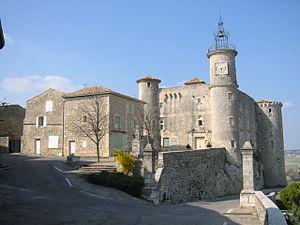
Le canton de Lussan est une ancienne division administrative du département du Gard, dans l’arrondissement de Nîmes.
Le château de Lussan situé à l'entrée de la ville haute de Lussan était la résidence des seigneurs de Lussan, village du nord du département français du Gard. Il est claasé aux monuments historiques en 1985.
Lussan est une commune française située dans le département du Gard, en région Occitanie. Perché sur un piton rocheux dominant la garrigue, le village a été ajouté à la liste des Plus beaux villages de France le 24 septembre 2016. Il a ainsi rejoint les 154 autres communes bénéficiant de ce label, notamment les trois autres communes gardoises que sont Aiguèze, La Roque-sur-Cèze et Montclus.